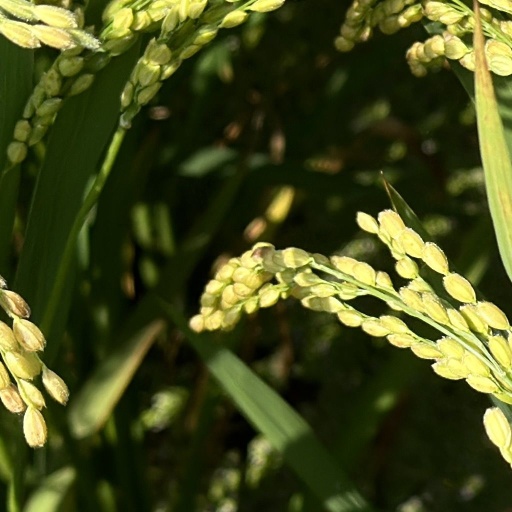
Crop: rice